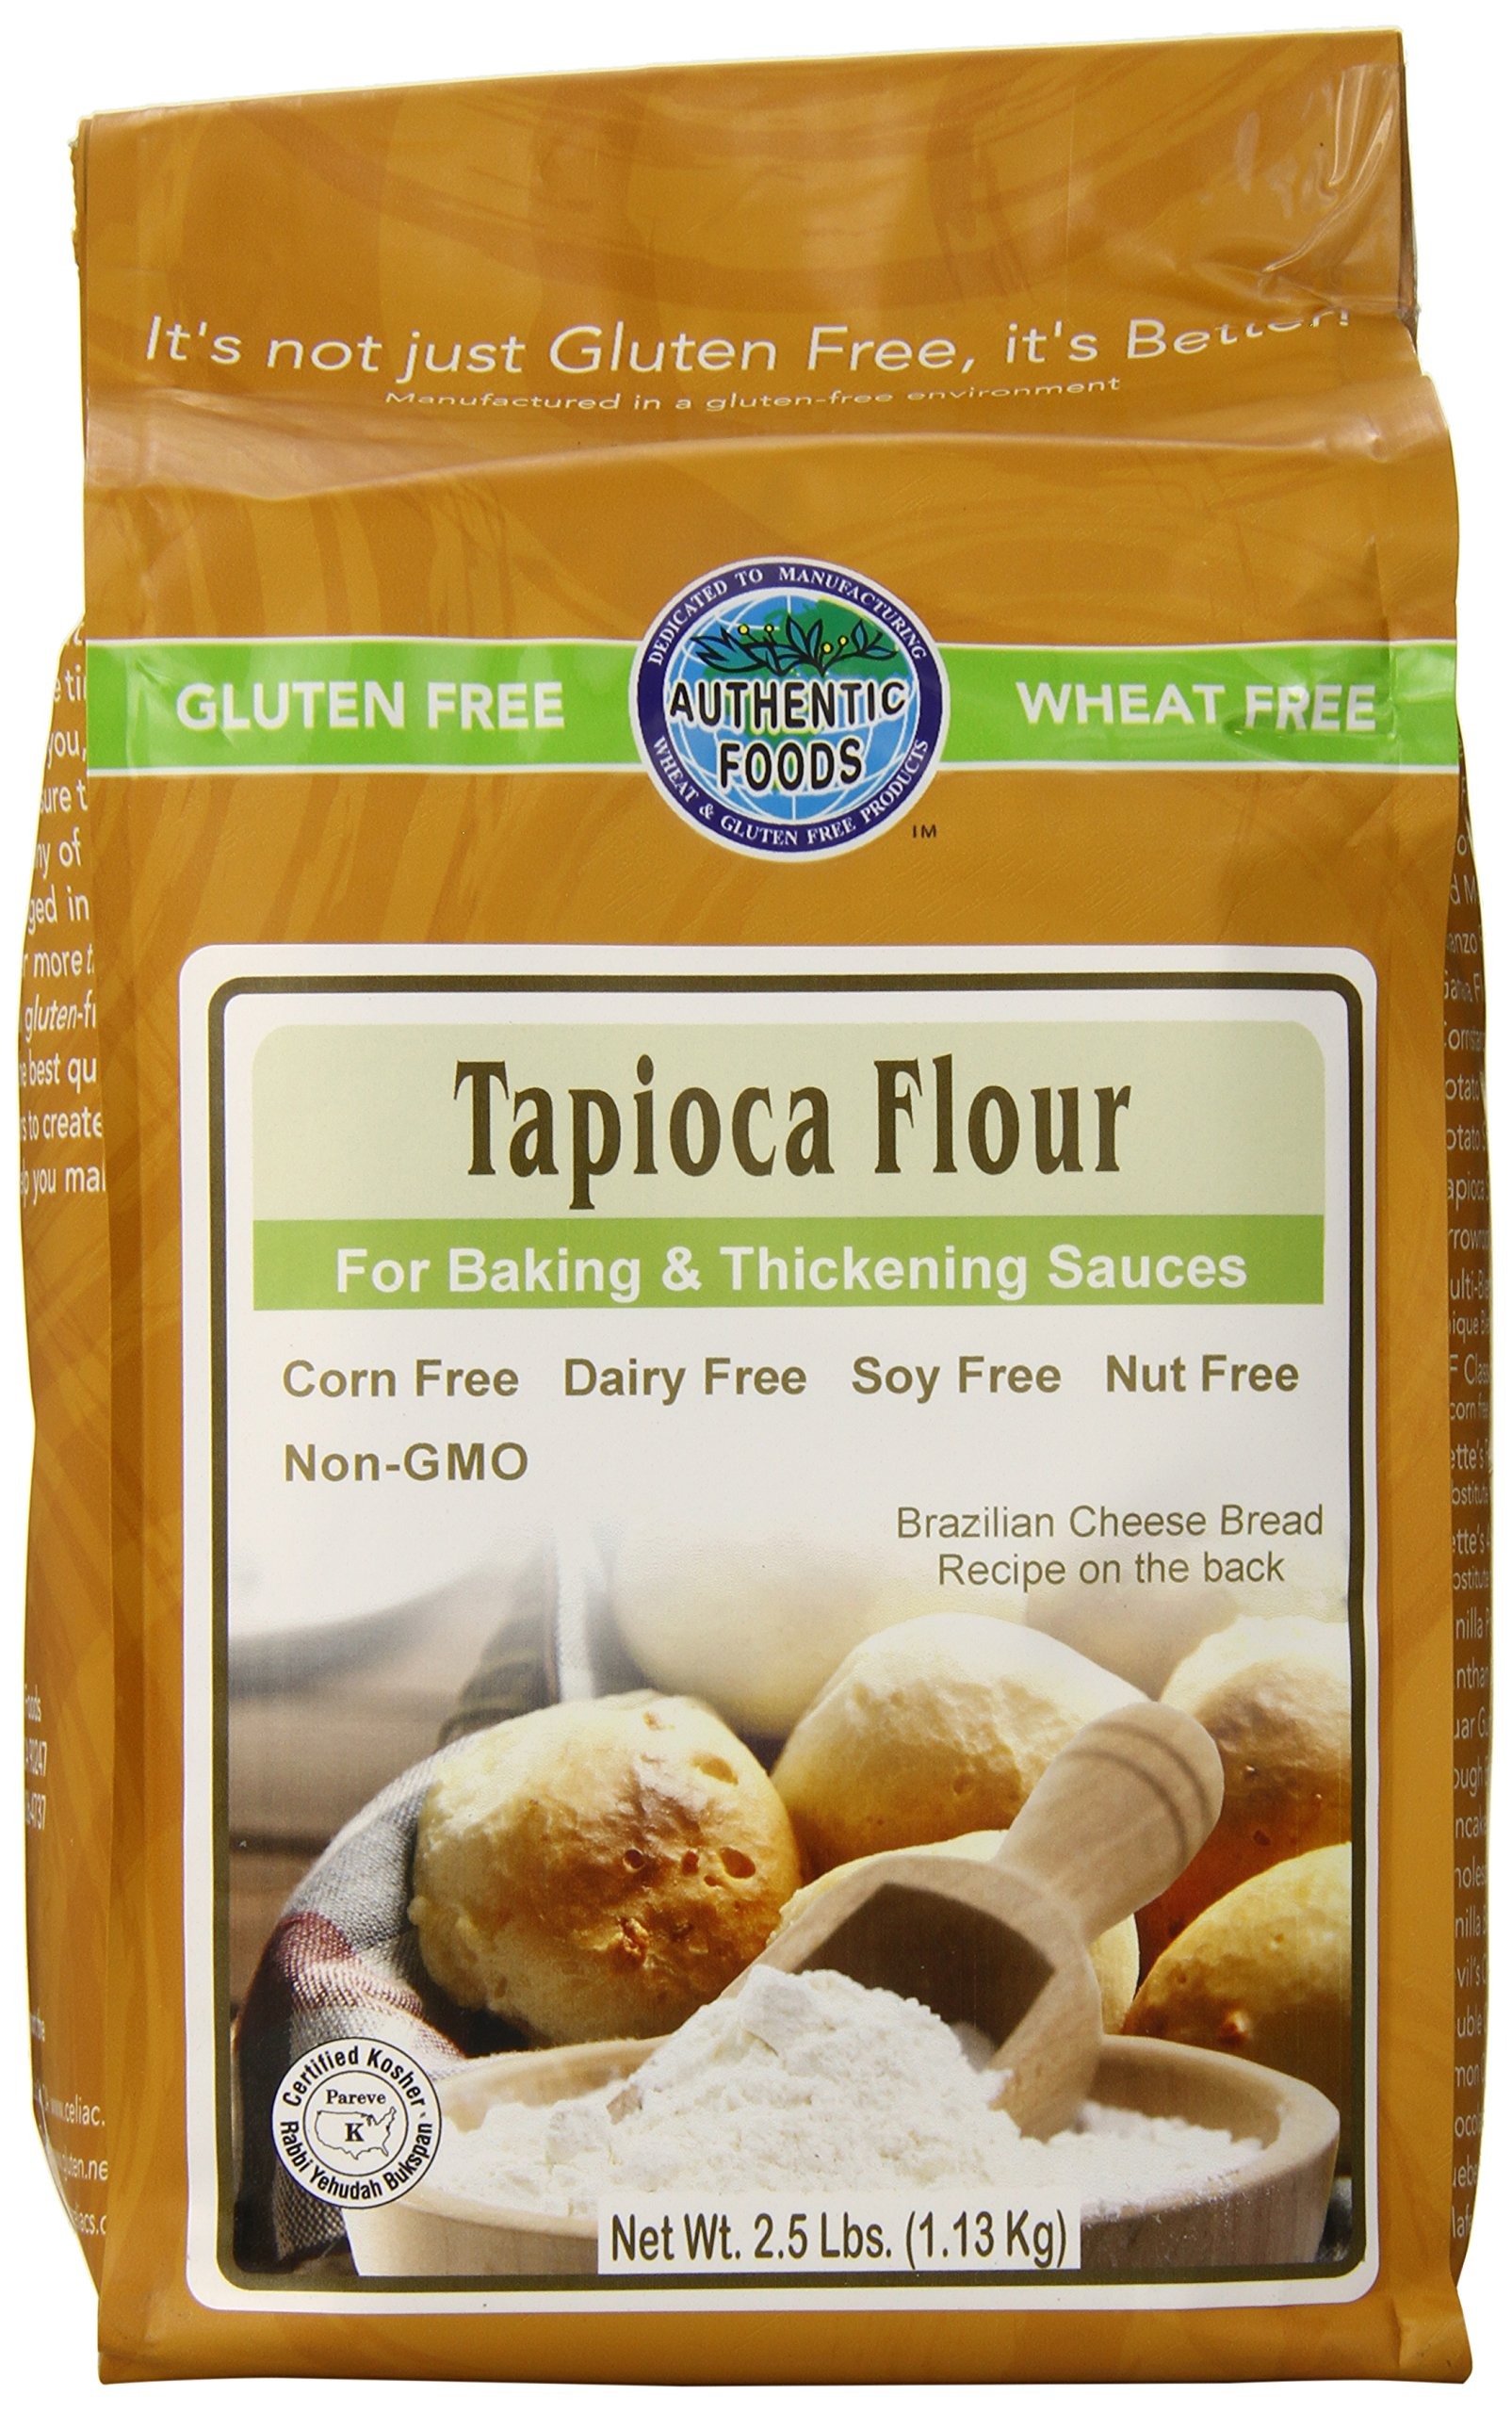
Item Name: Authentic Foods Tapioca Flour, 2.5 Pound
Bullet Point: Tapioca flour is a white flour made from the cassava root
Value: 2.5
Unit: pound

Price: 19.68